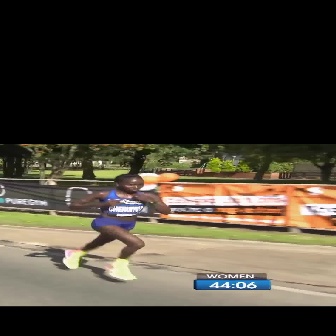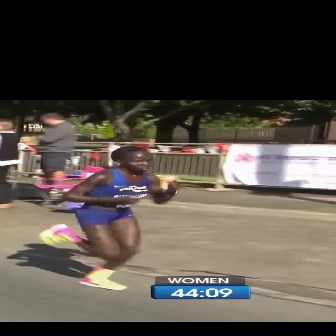
  Please identify the target specified by the bounding box [61,173,170,281] in the first image and locate it in the second image. Return the coordinates in [x_min,y_min,x_max,y_max] format.
Answer: [35,145,180,290]